Falls Road, Belfast

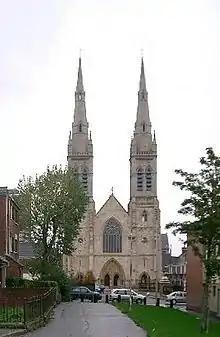
St Peter's Cathedral

The Falls Road forms the first three miles of the A501 which starts in Belfast city centre and runs southwest through the city forking just after the Falls Park into the B102 which continues for a short distance to Andersonstown. The A501 continues as the Glen Road. The area is composed largely of residential housing, with more public sector housing in the lower sections of the road. There are many small shops lining the road as well as schools, churches, hospitals and leisure facilities. Employment in the area was originally dominated by the large linen mills but these have mostly closed. Today, local employment is in the service sector, health and education with additional employment in other parts of the city.